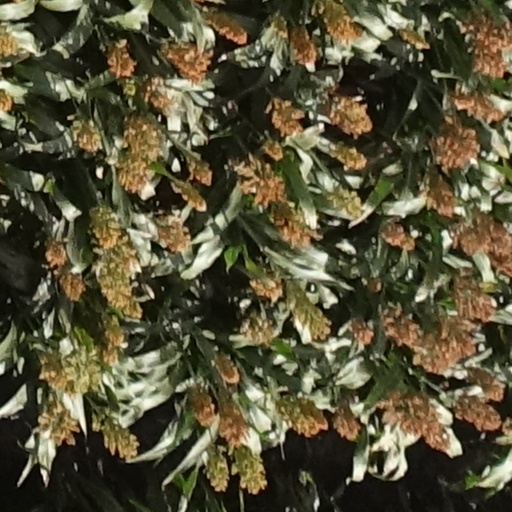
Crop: sorghum